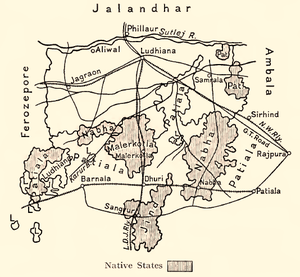
"Maler Kotla était un État princier des Indes, aujourd'hui État du Penjab. Conquise par les Britanniques, Maler Kotla fut dirigée par des souverains d'origine pachtoune qui portaient le titre de ""nabab"". L'état subsista jusqu'en 1948.